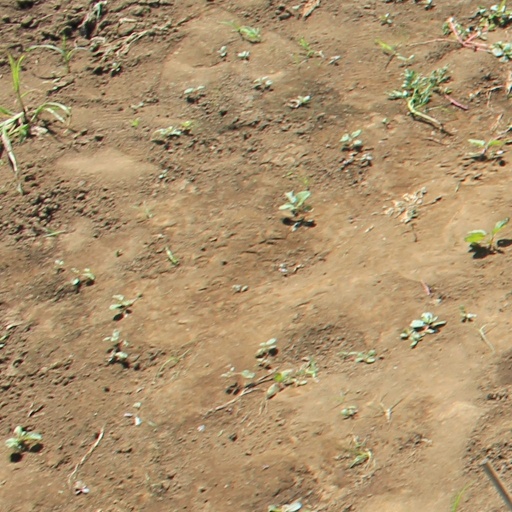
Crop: soybean